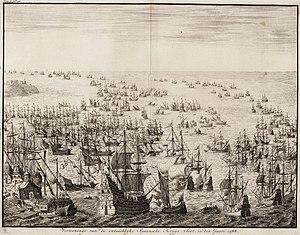
1588 est une année bissextile commençant un vendredi.